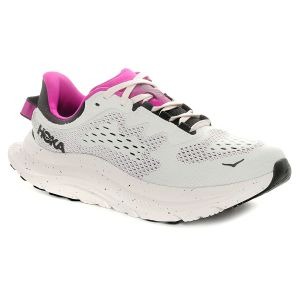
Hoka Scarpa da Running Donna  Kawana 2 Bianco Viola   Sconto 10%
Prezzo: 126,00 €